John van de Rest

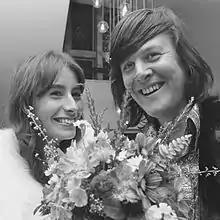
Van de Rest (right) with wife Josine van Dalsum in 1974

Van de Rest was married to actress from 1974 until her death in 2009. The couple had a son, . John van de Rest died in Laren, North Holland on 6 April 2022 at the age of 82.